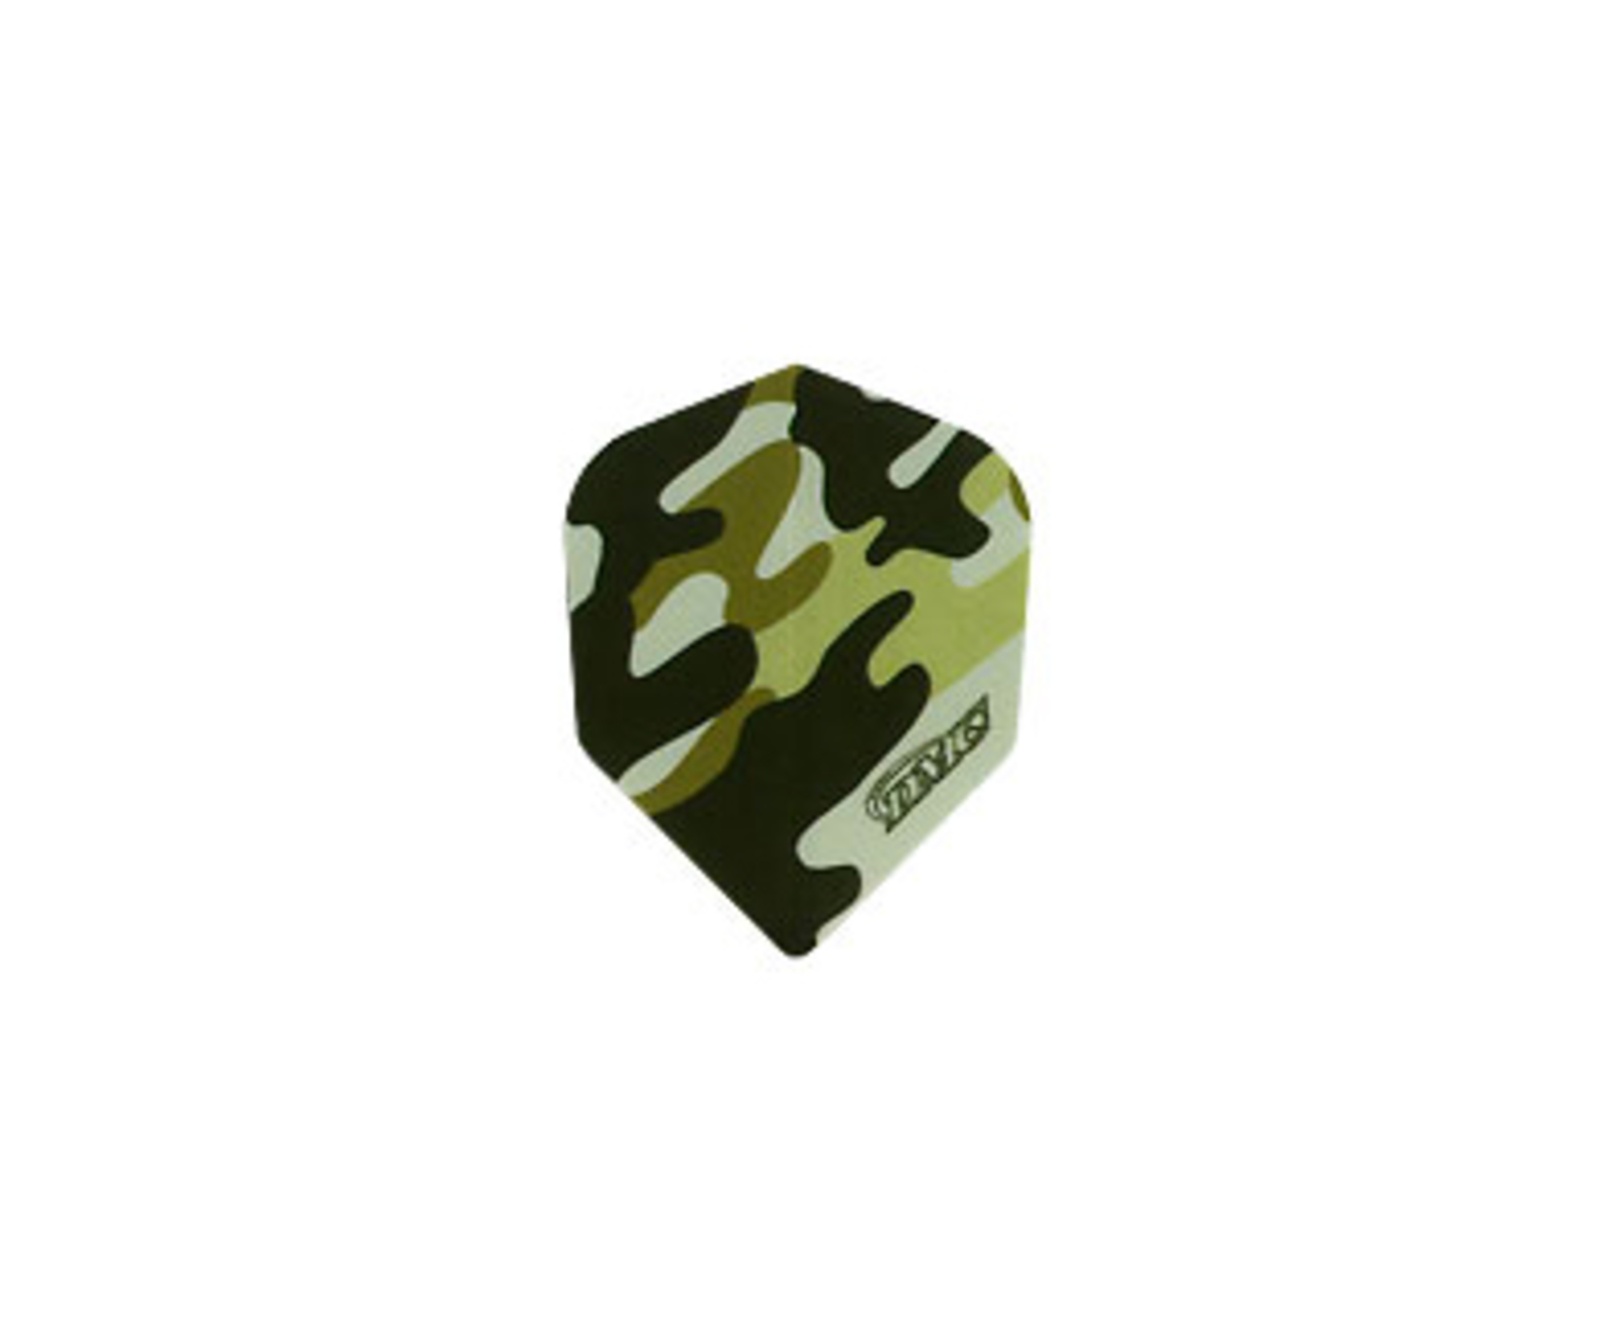
【DMC】dmf0003 Shape
Brand: S-DARTS global
Category: Sporting Goods > Outdoor Recreation > Hunting & Shooting > BB Guns & Accessories